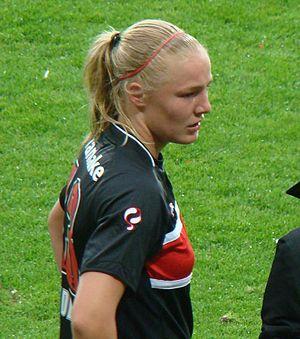
Stefanie van der Gragt, née le 16 août 1992, est une footballeuse internationale néerlandaise. Elle joue au poste de défenseur au club de l'Ajax Amsterdam et en équipe nationale des Pays-Bas.